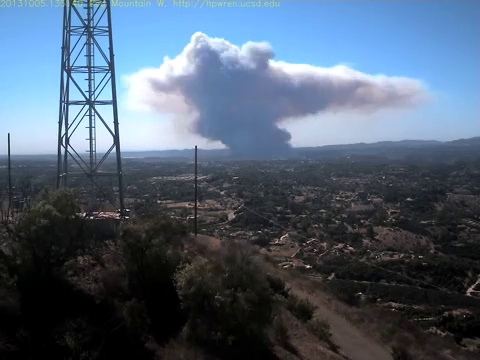
Fire: no
Smoke: yes